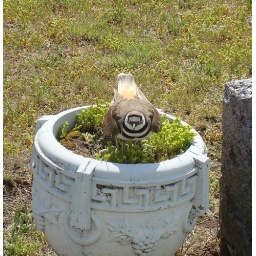
momma bird nests in a flower pot